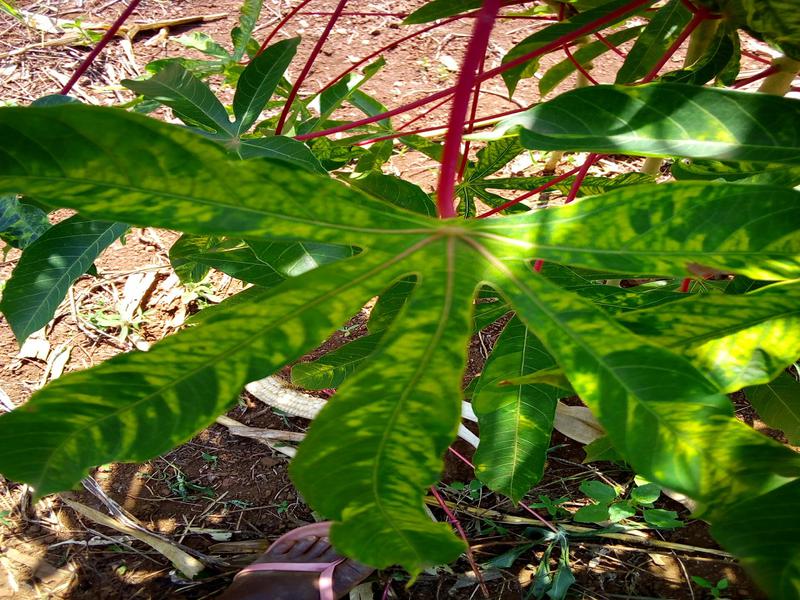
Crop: cassava
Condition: mosaic_disease